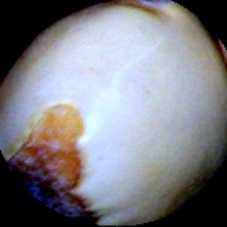
Label: Broken